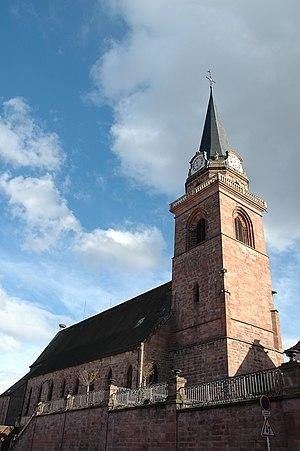
L'église de l'Assomption-de-la-Bienheureuse-Vierge-Marie est un monument historique situé à Bergheim, dans le département français du Haut-Rhin.
Ce tableau présente la liste de tous les monuments historiques de Bergheim, classés ou inscrits.